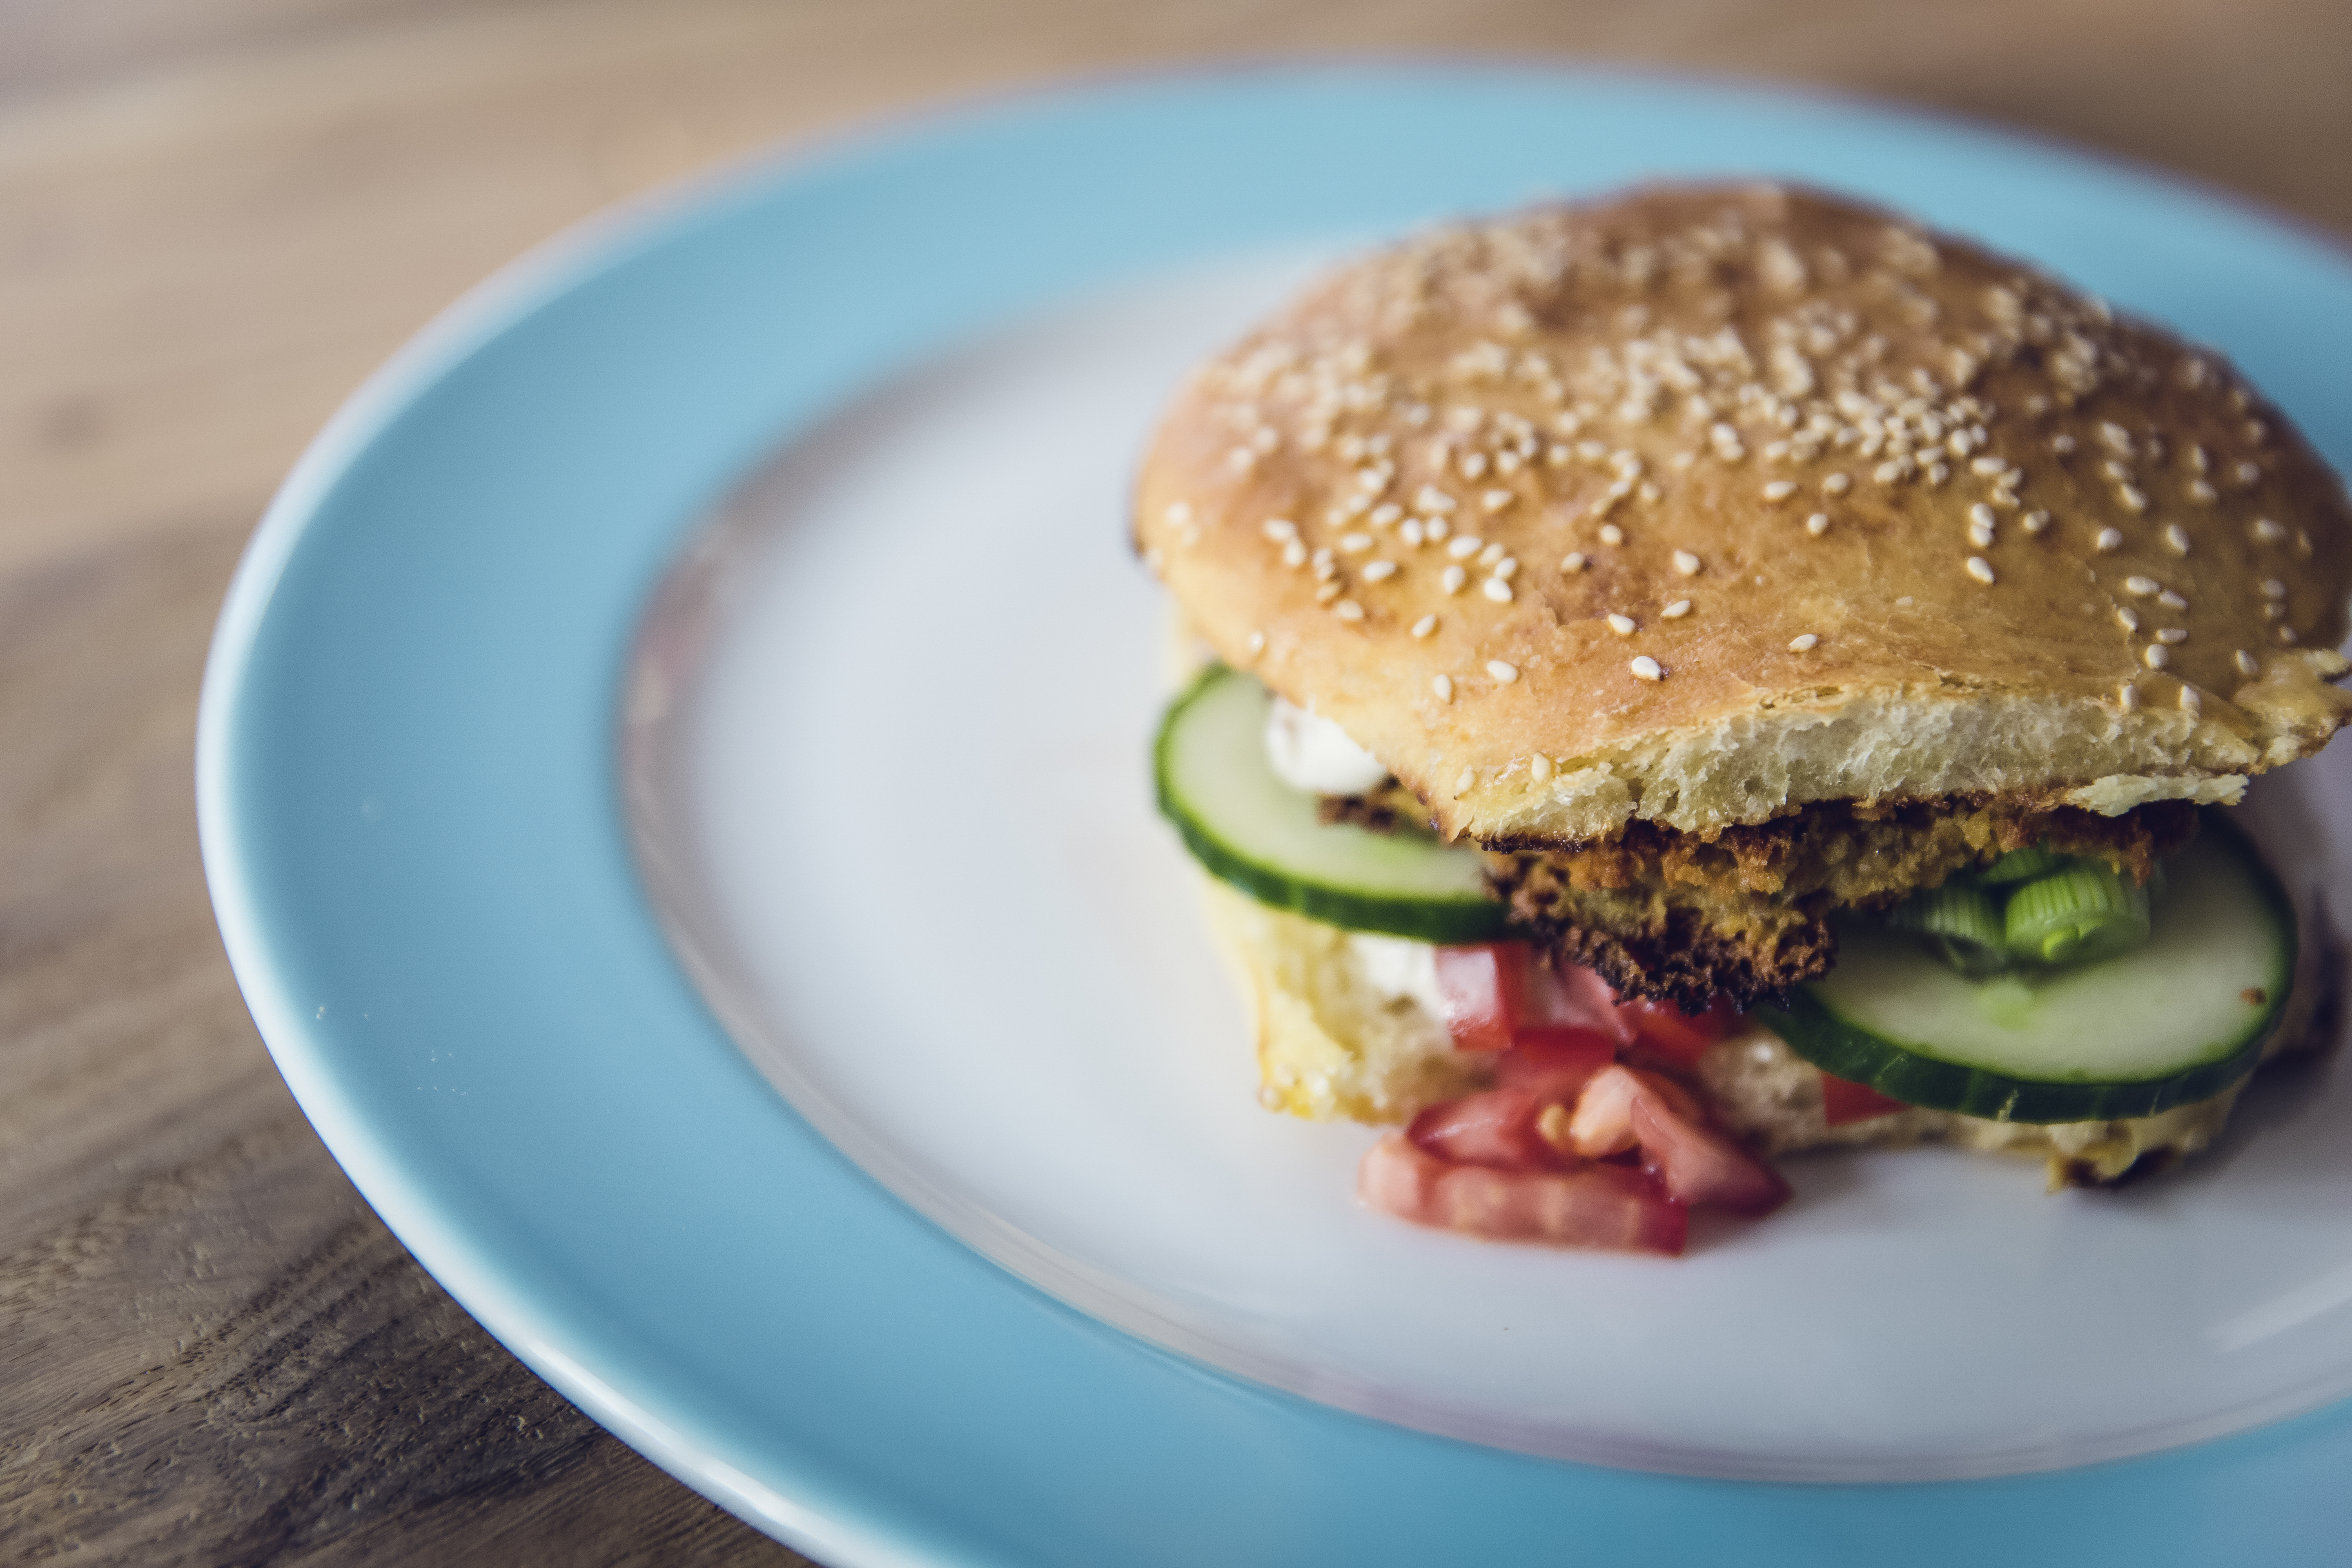
dish, meal, food, produce, plate, breakfast, meat, lunch, bread, hamburger, burger, sandwich, tomato, bun, close up, cheeseburger, vegetables, cucumber, sesame seeds, veggie burger